Gilbert Greenall, 1st Baron Daresbury

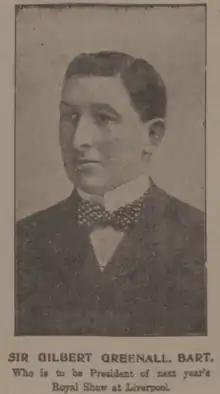
Sir Gilbert Greenall, Bart., circa. 1909.

Gilbert Greenall, 1st Baron Daresbury, (30 March 1867 – 24 October 1938), known as Sir Gilbert Greenall, 2nd Baronet, from 1894 to 1927, was a British brewer, business man, landowner, peer, and master of foxhounds.